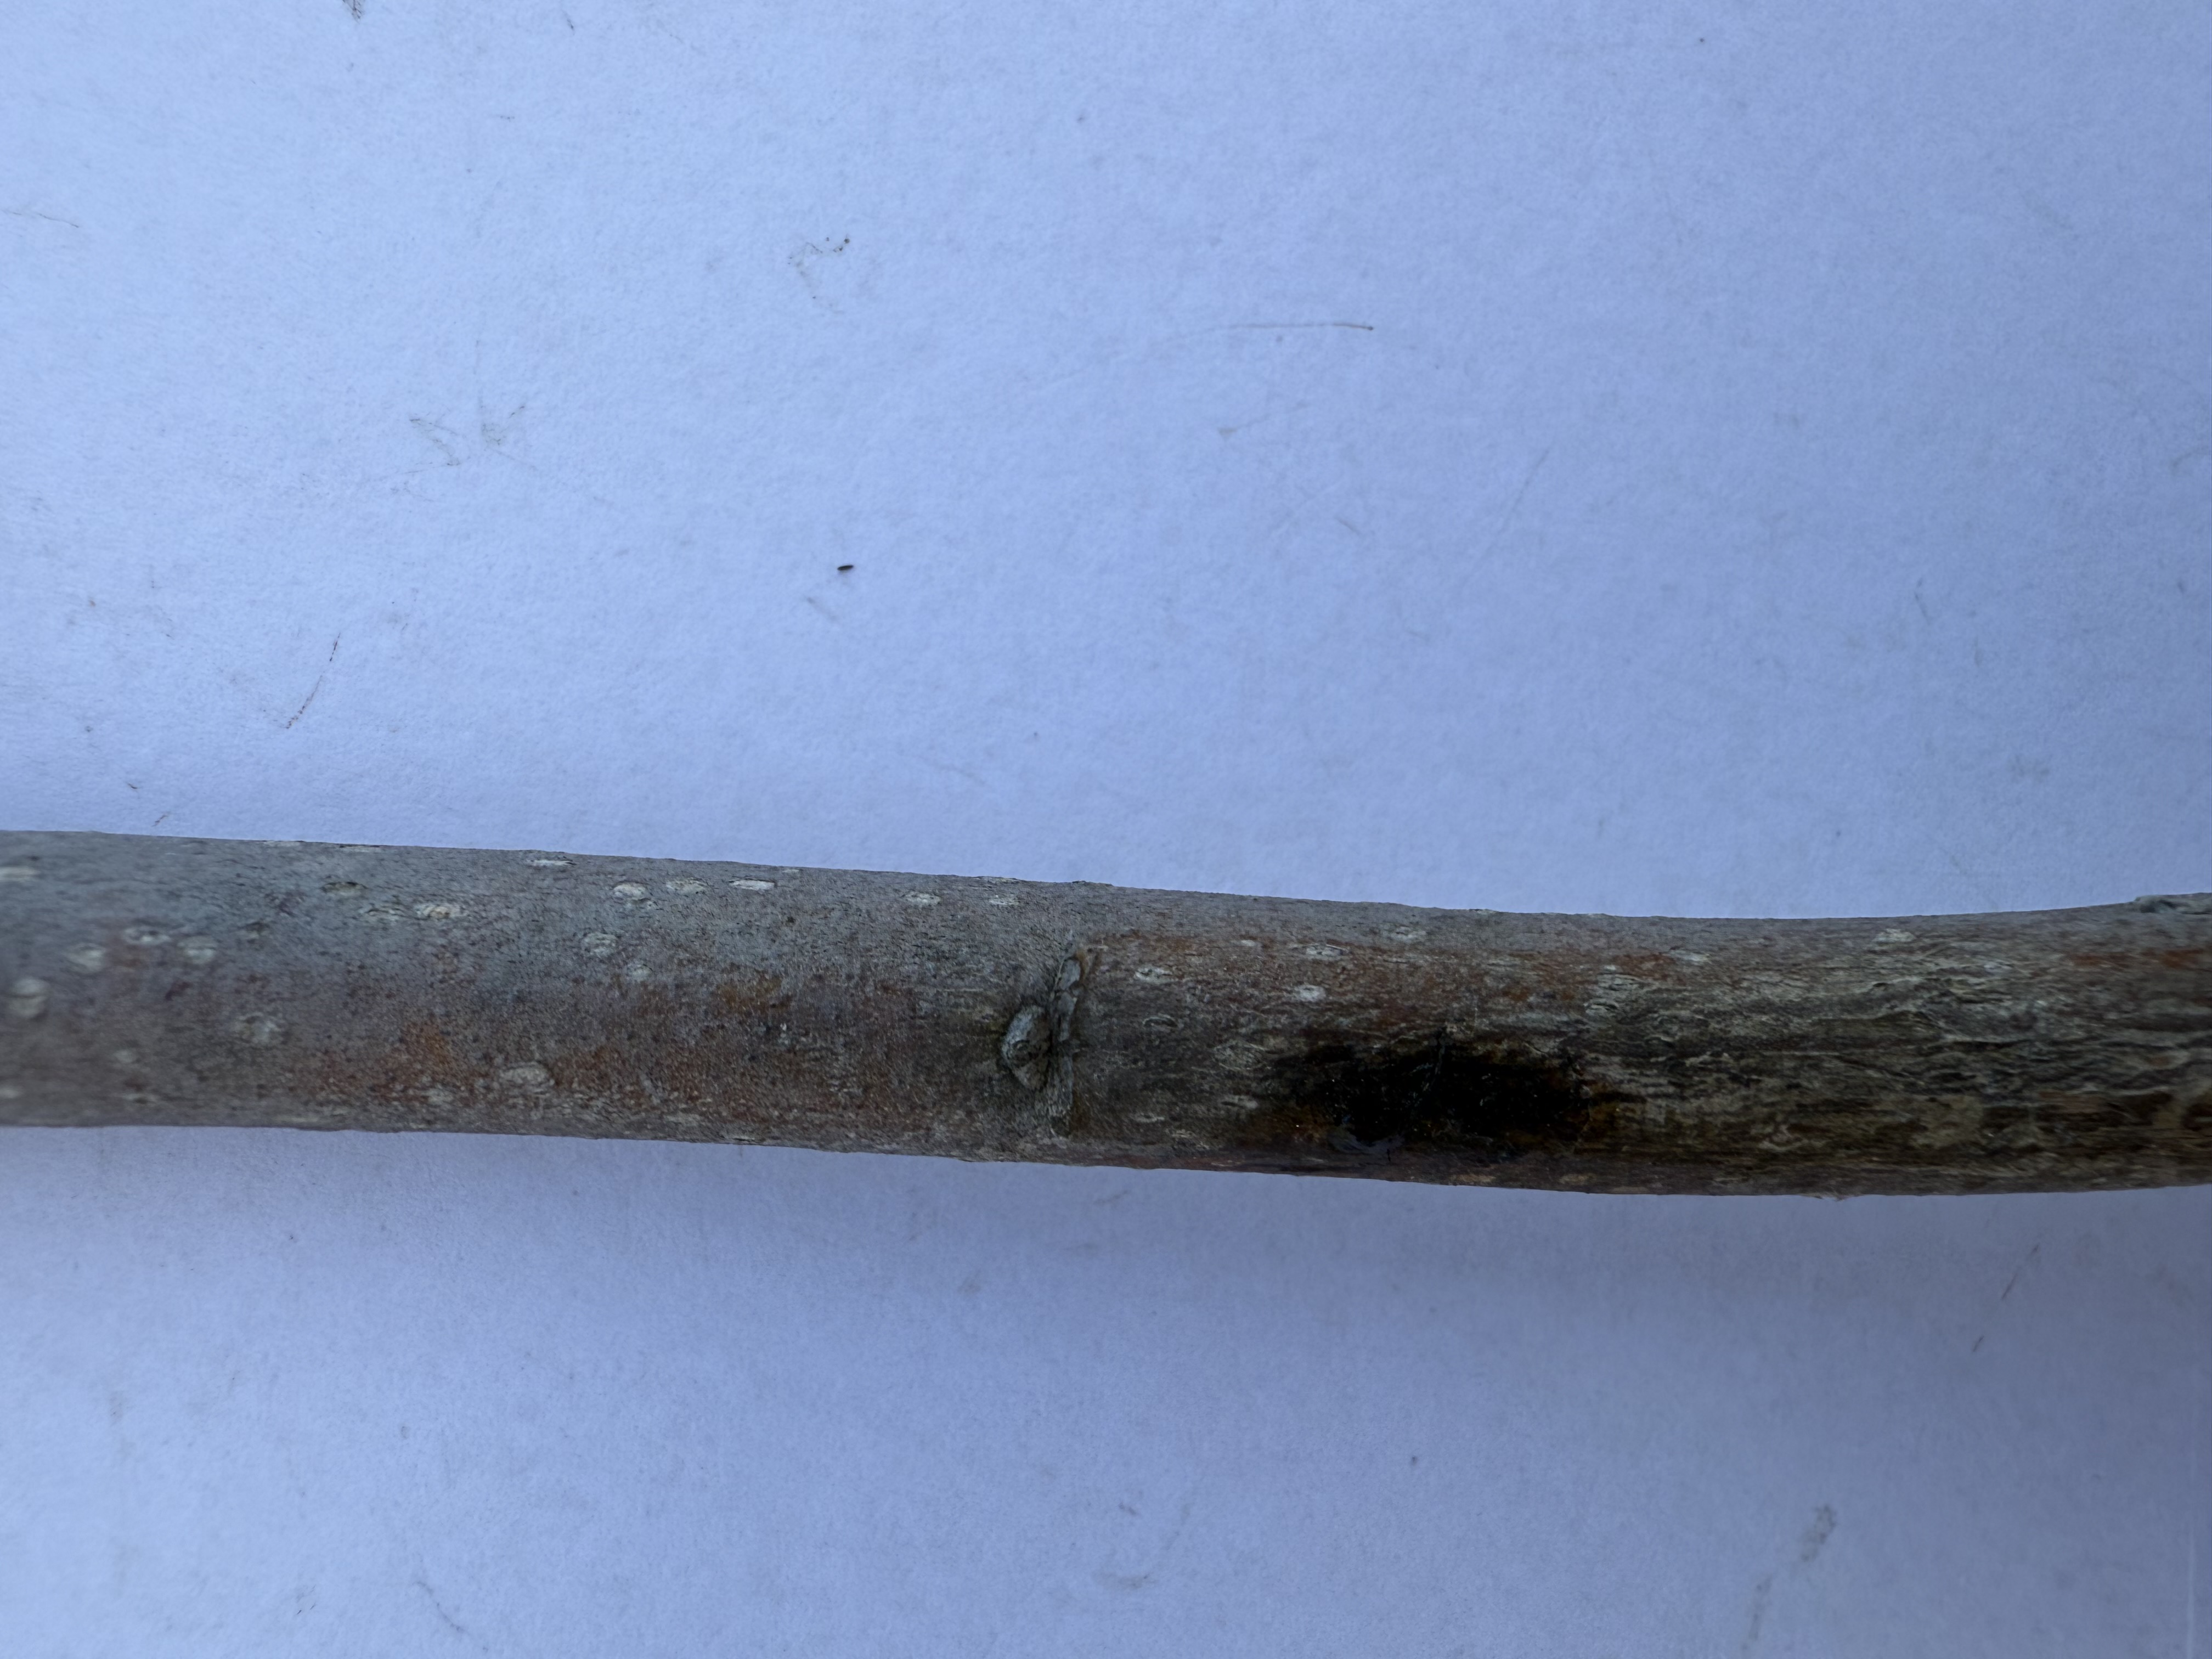
Variety: Hachiya Persimmon